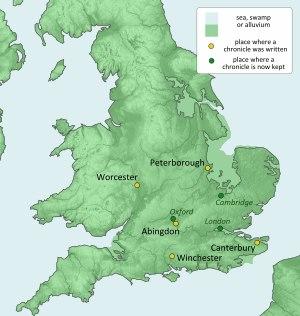
La Chronique anglo-saxonne est un ensemble d'annales en vieil anglais relatant l'histoire des Anglo-Saxons. Leur rédaction débute dans le royaume de Wessex sous le règne d'Alfred le Grand, à la fin du IXᵉ siècle. De multiples copies des annales sont distribuées aux monastères d'Angleterre et ensuite mises à jour indépendamment les unes des autres.